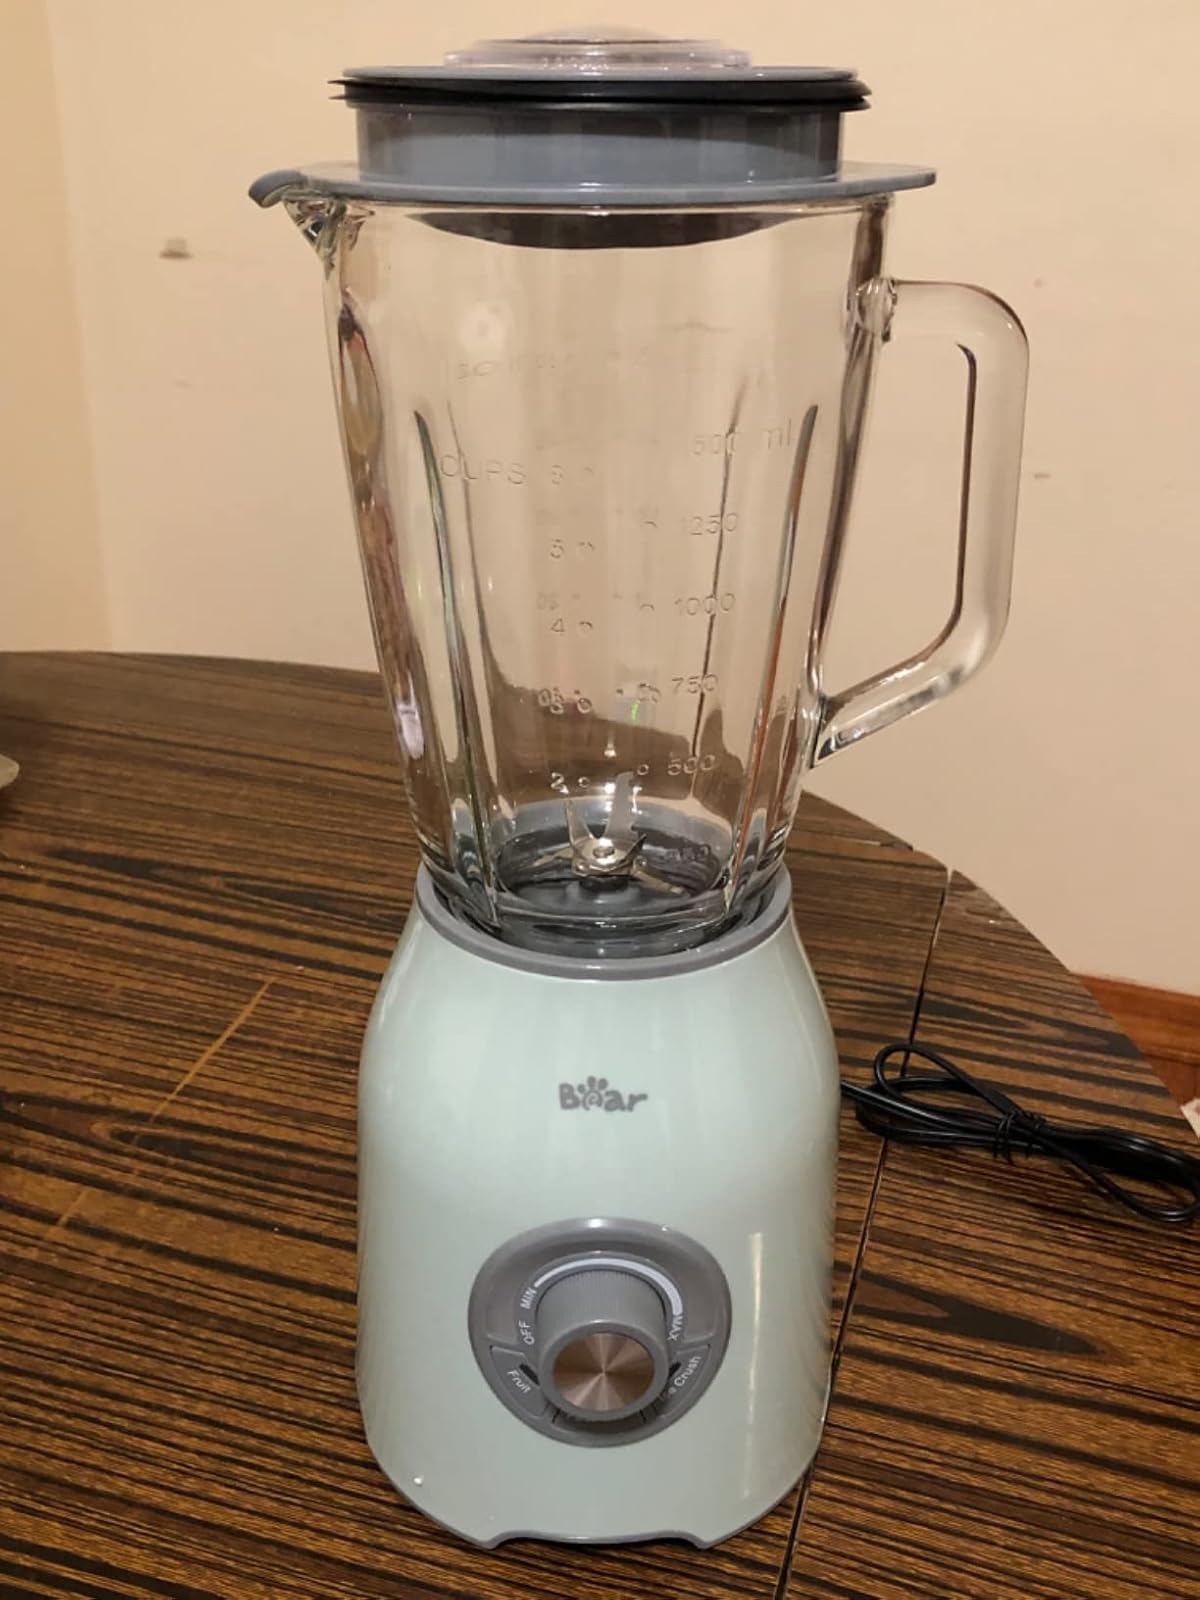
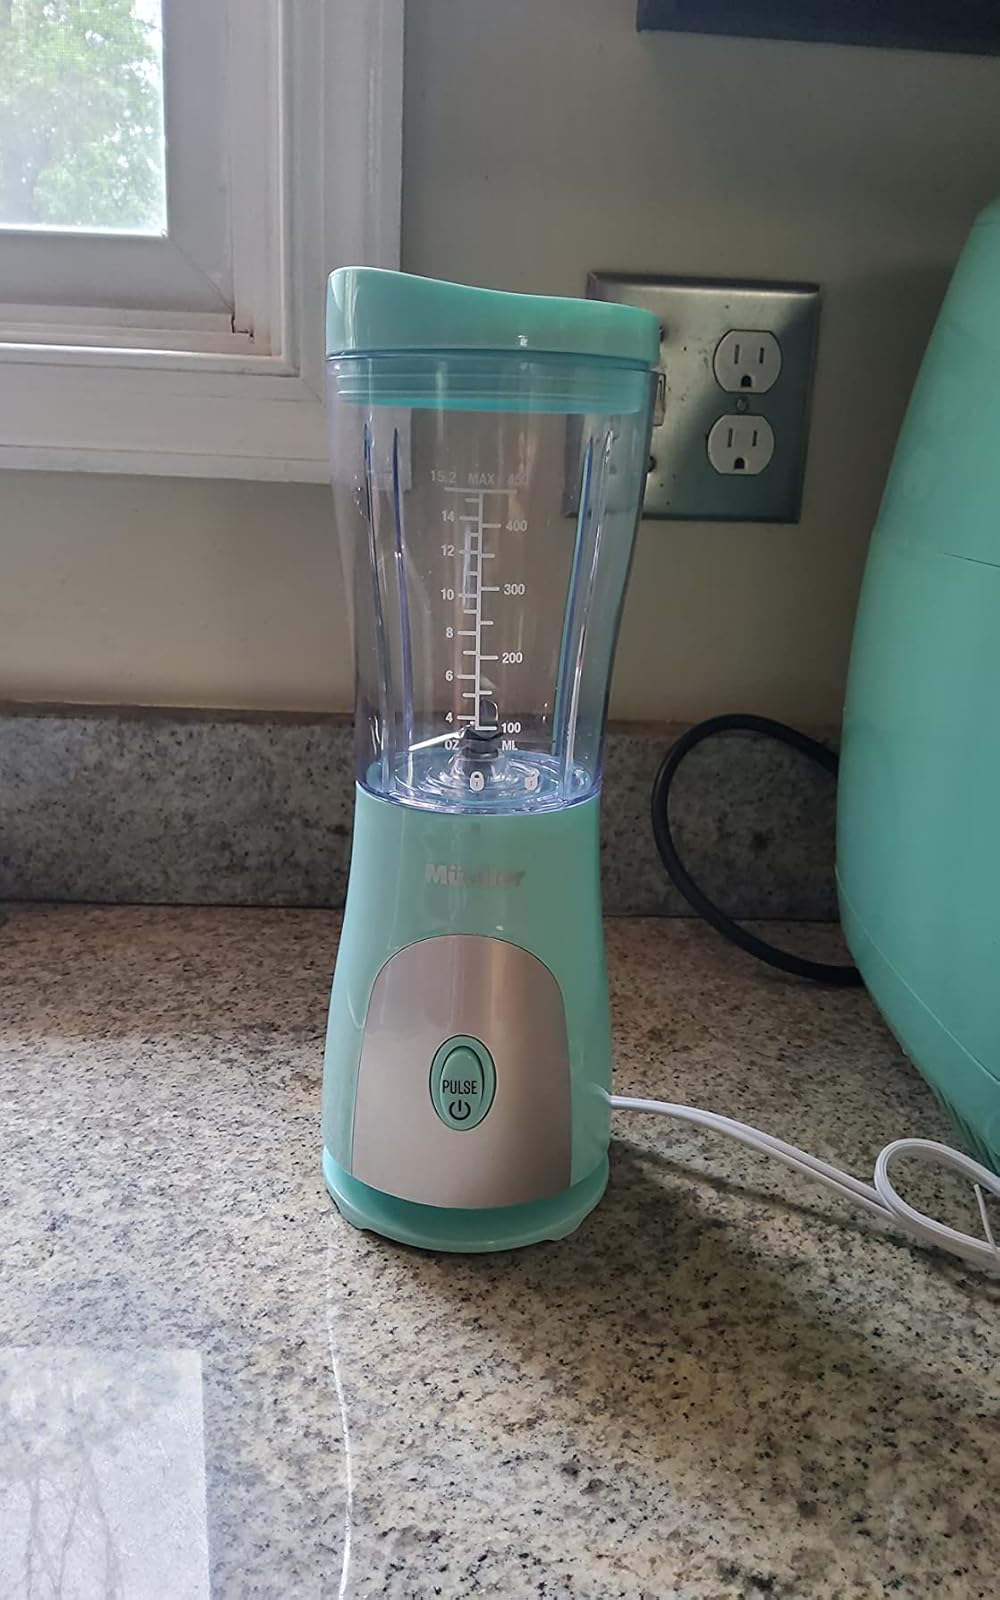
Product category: items_blender
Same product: no